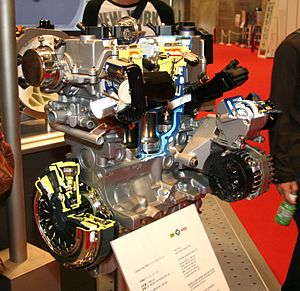
Fully Integrated Robotized Engine
Fully Integrated Robotized Engine
FIRE-motoren er en motorserie fra Fiat-koncernen, udviklet i joint venture med den italienske designer Rodolfo Bonetto. Disse motorer fremstilles på fuldautomatisk vis på et robotbånd, hvilket gør motoren billigere at fremstille end forgængeren.